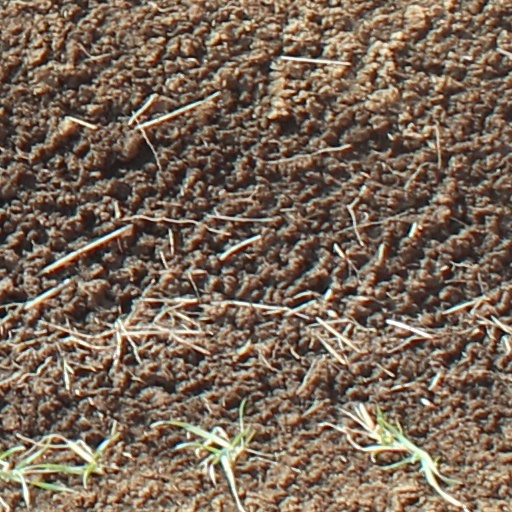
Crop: wheat